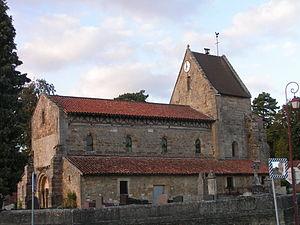
Église Saint-Martin de Favresse (Classé) This building is indexed in the Base Mérimée, a database of architectural heritage maintained by the French Ministry of Culture,
Cet article recense les monuments historiques de la Marne, en France.
Cet article recense les monuments historiques français classés en 1915.
Favresse est une commune française, située dans le département de la Marne en région Grand Est.